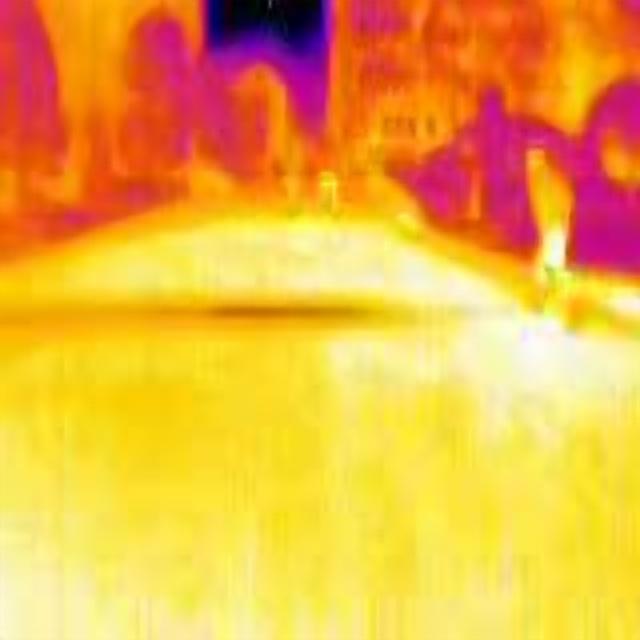
Detected objects:
label: person